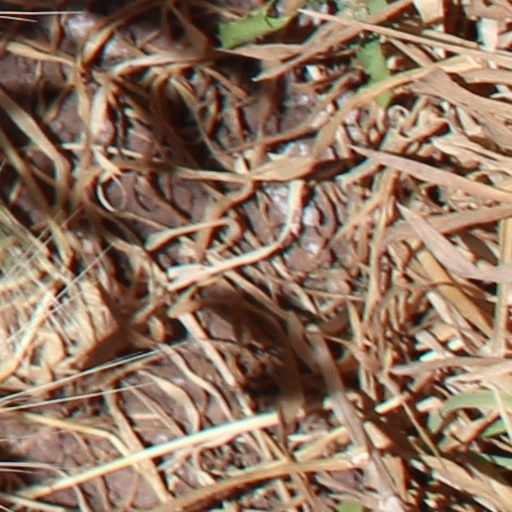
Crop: wheat